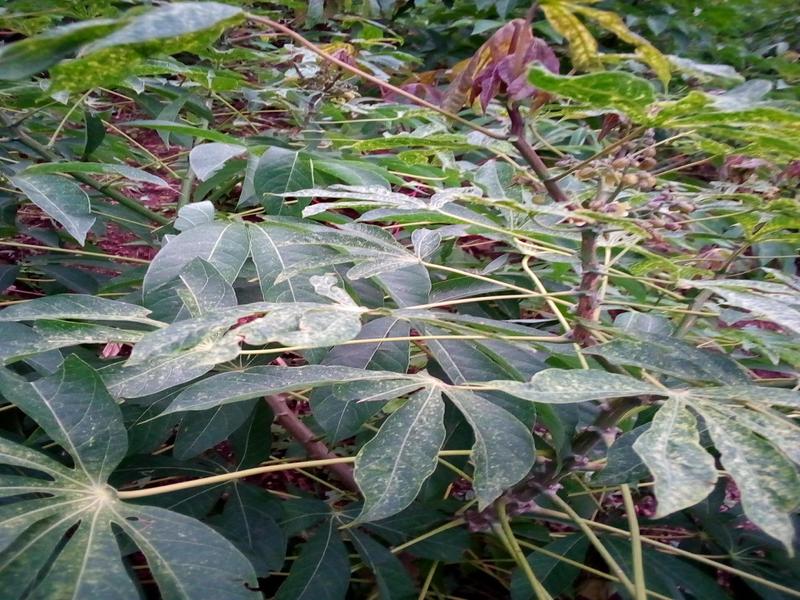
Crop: cassava
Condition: green_mottle